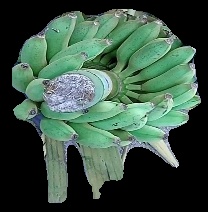
Variety: elakki-bale
Grade: grade1